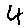
Label: 4